Yatton

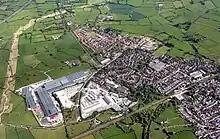
View of the northern third of Yatton and the Smart Systems plant

Fairey Hydraulics was sited in Claverham, becoming Claverham Ltd in 1998. The site closed in 2017, and is today a housing estate.